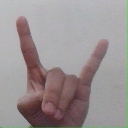
अक्षर: श